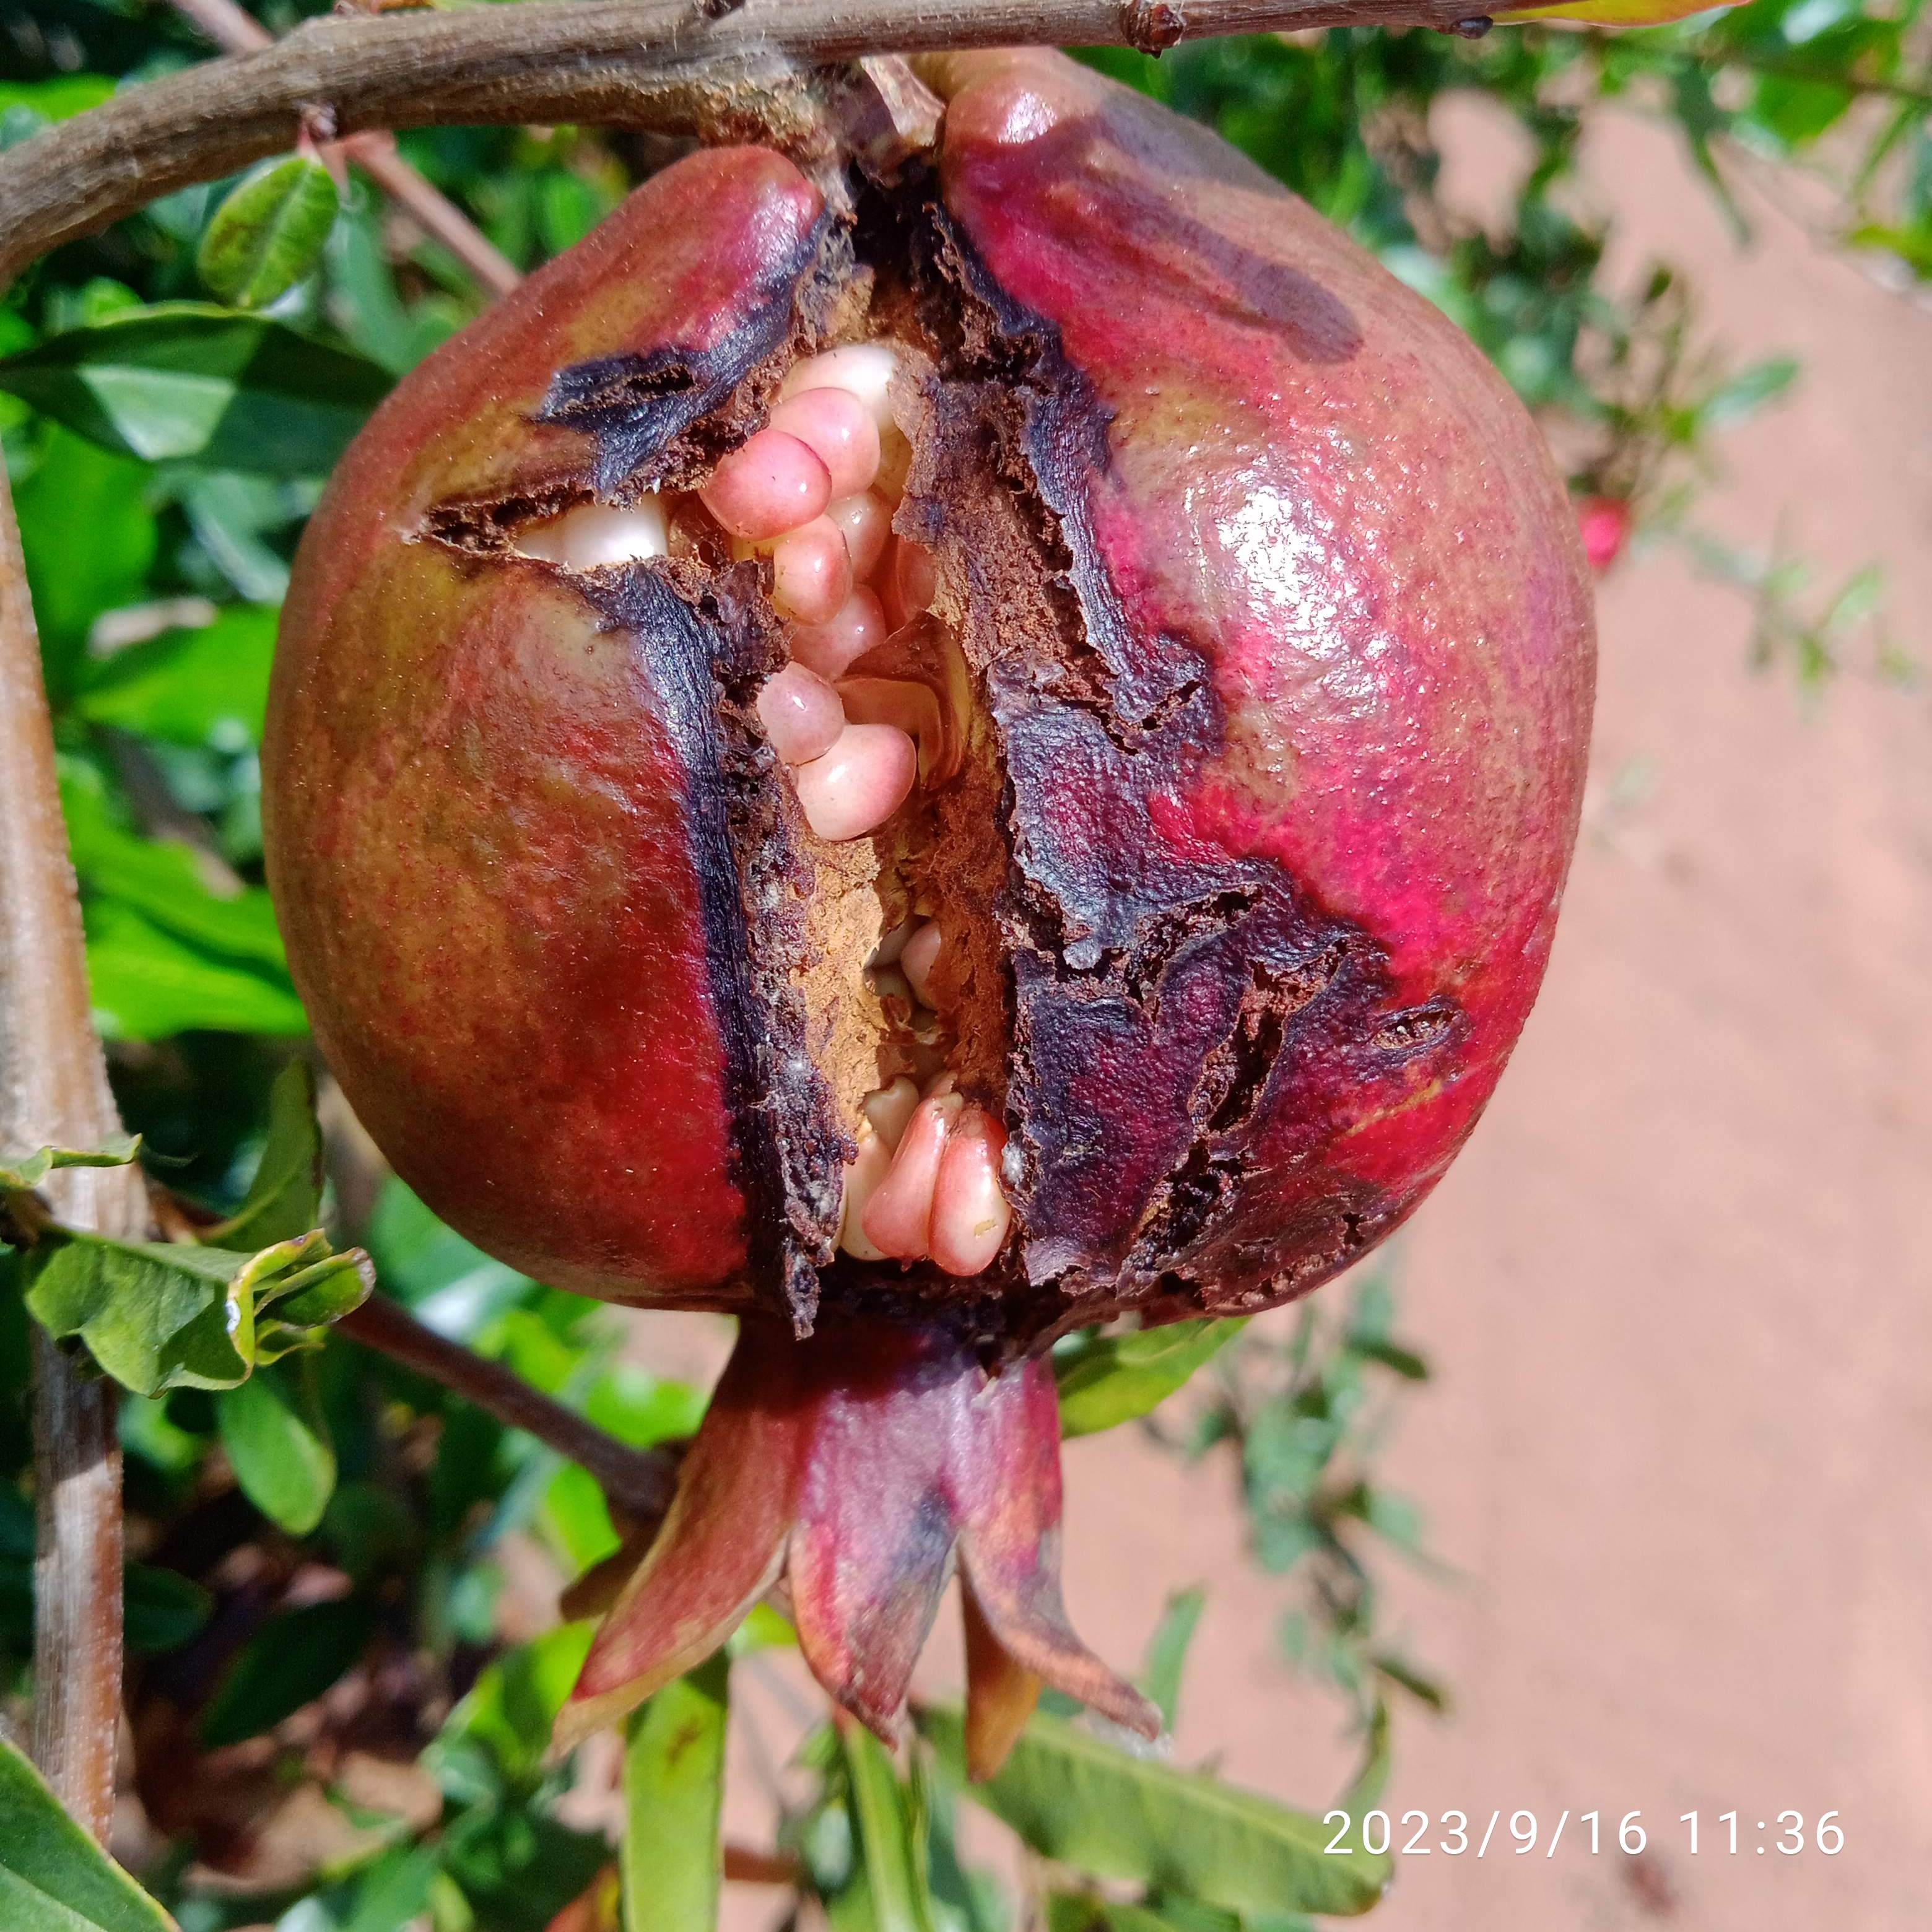
Label: Alternaria